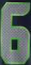
Number: 6